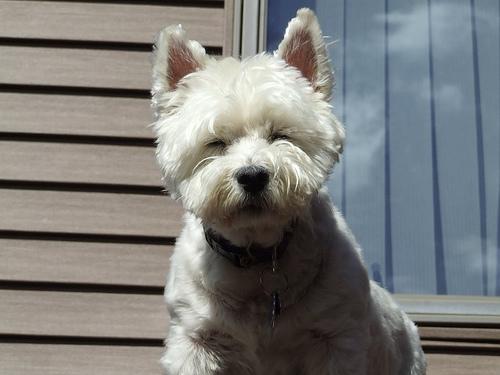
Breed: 209-n000040-West_Highland_white_terrier